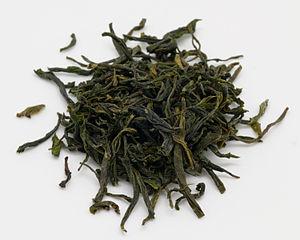
Thé vert Maofeng de la province d'Anhui en Chine.